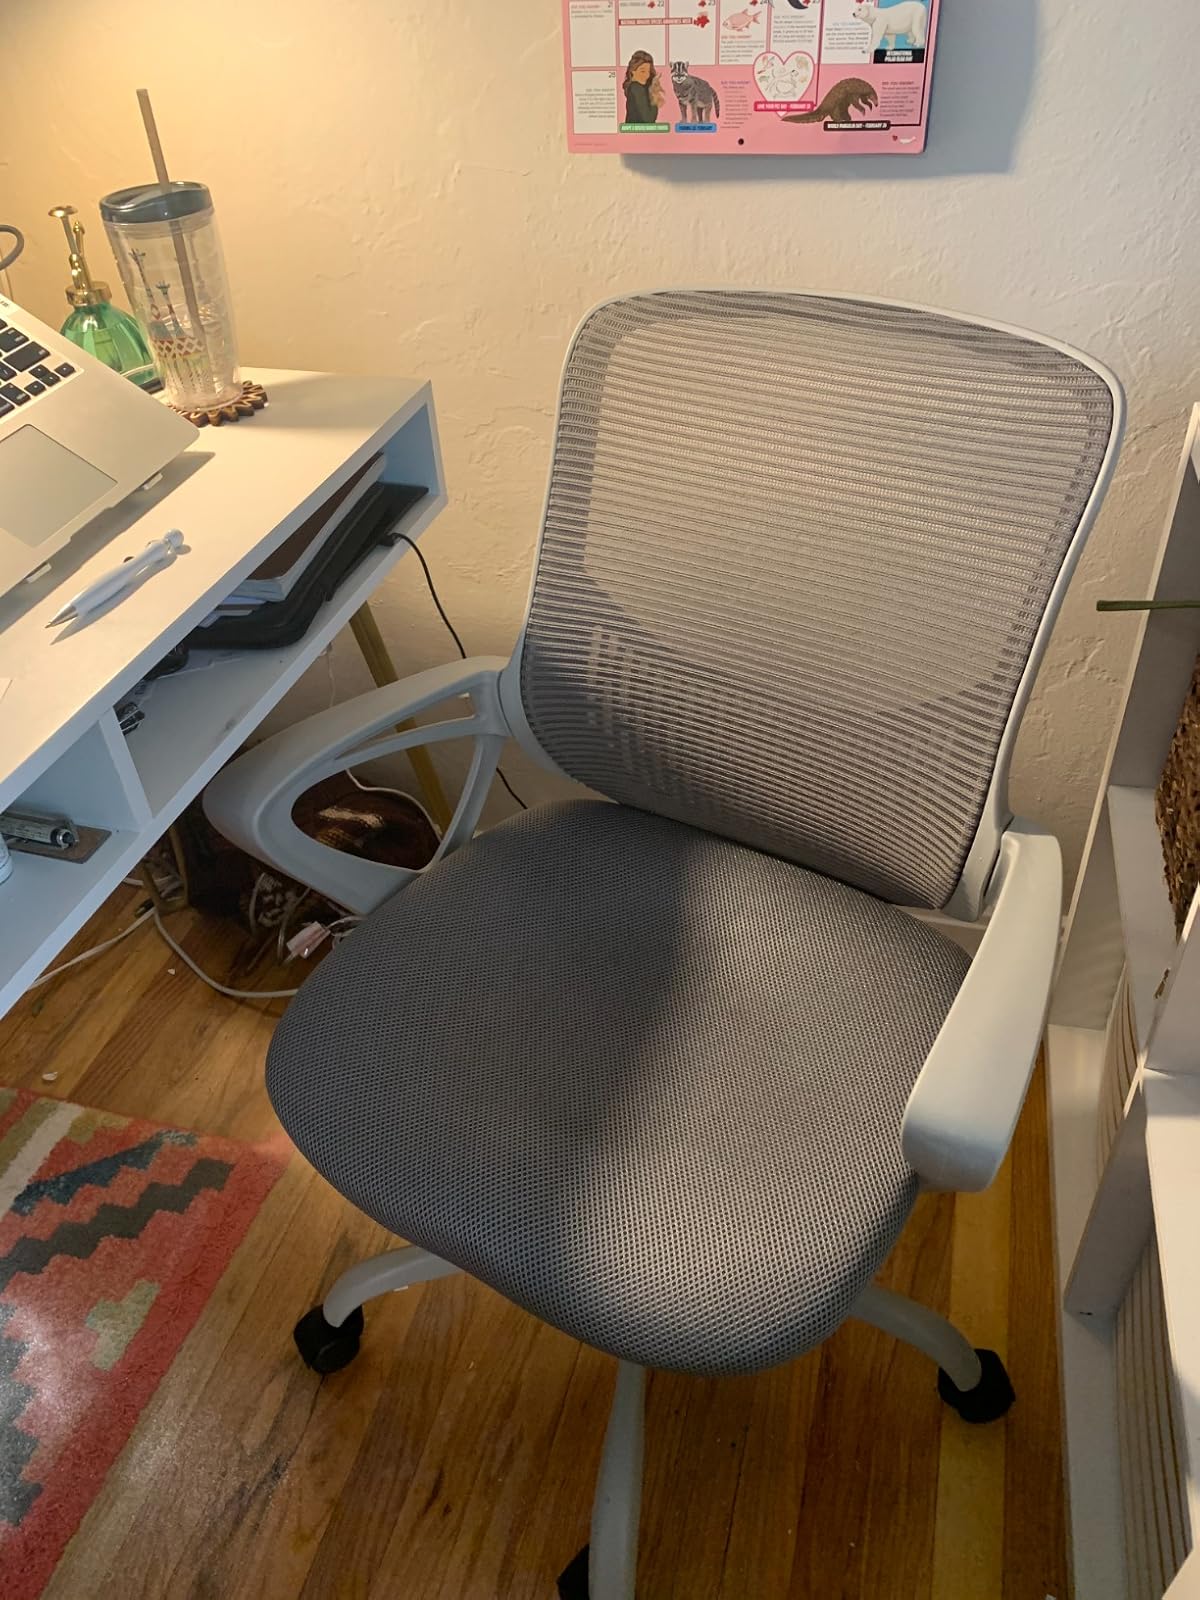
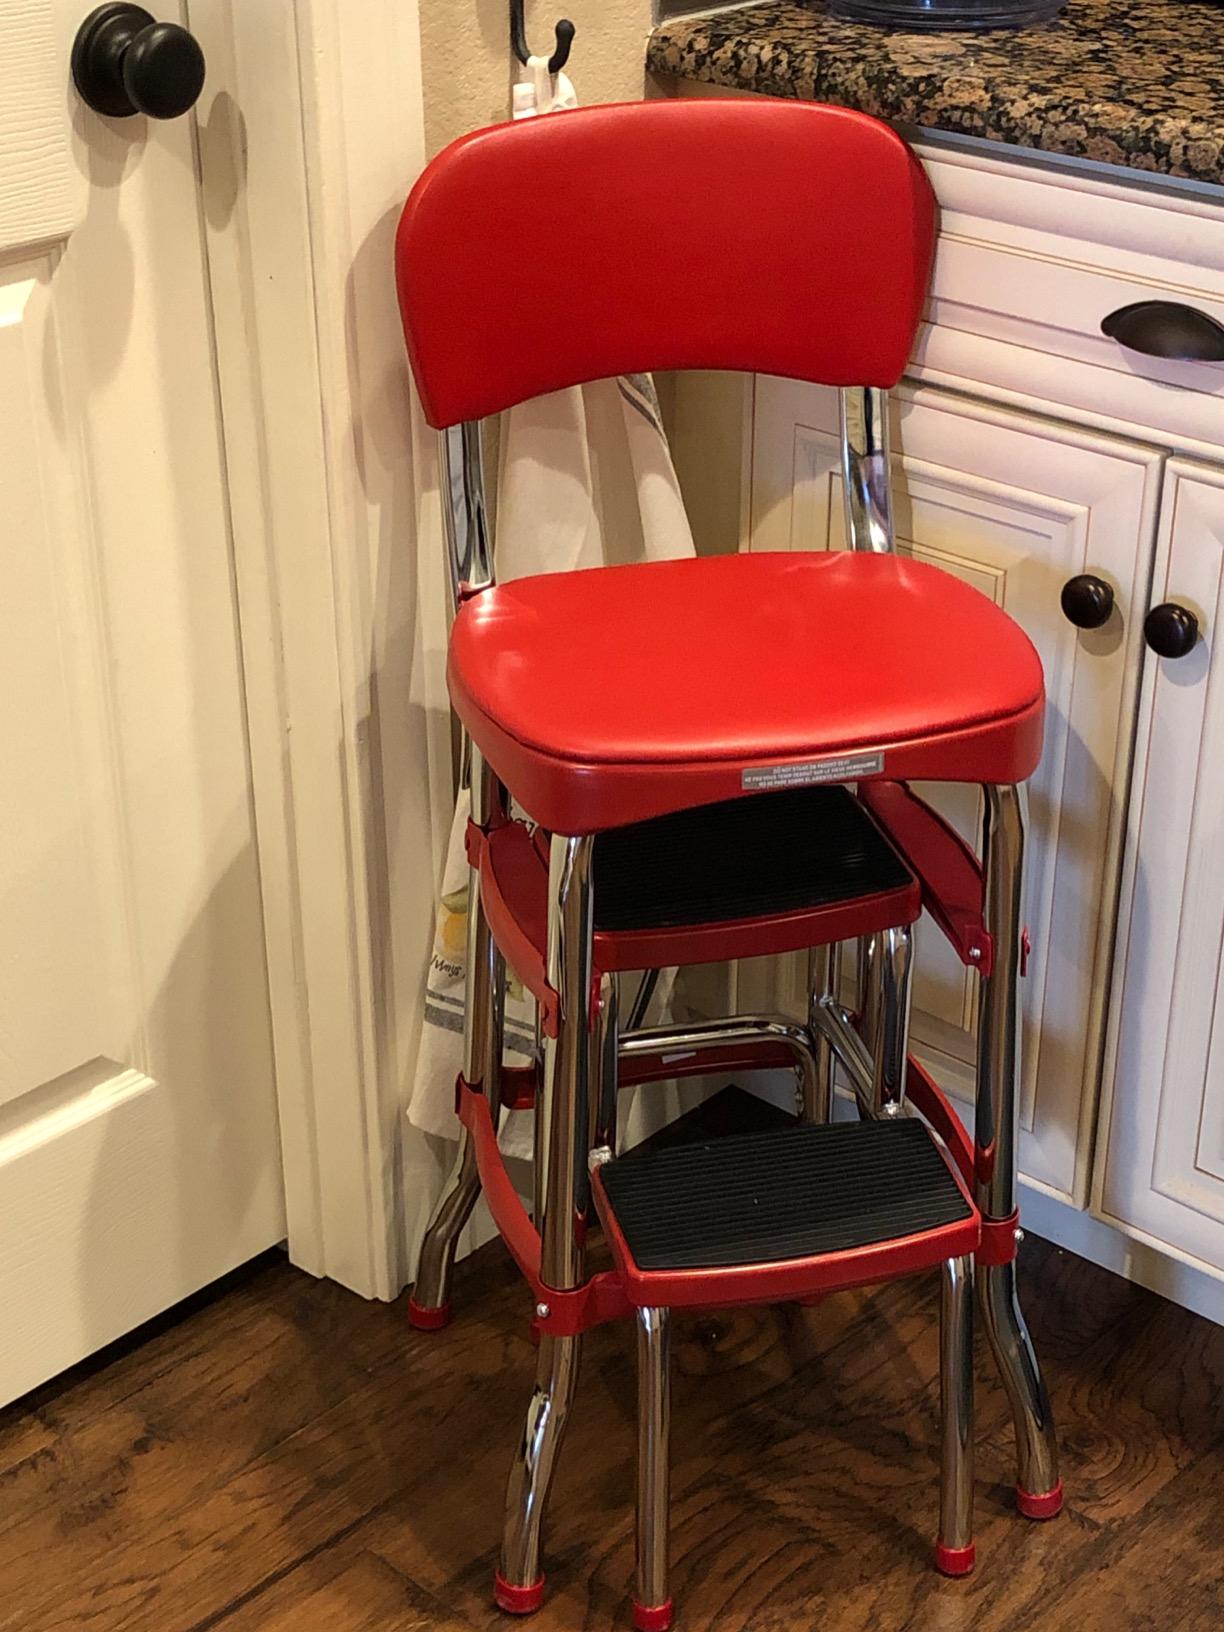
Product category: items_chair
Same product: no